The Stillness of the Wind

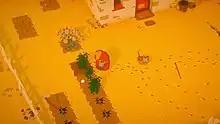
Talma farms on her land and waters her crops.

"Stillness" follows a "Harvest Moon"-esque gameplay style, where the player controls Talma, an elderly farmer who takes care of goats, chickens, and plants. Unlike other farming simulation games, Talma moves slowly and struggles with basic tasks, but emotes joy when taking care of her animals and laughs when playing on the ground. Talma is able to forage in the desert for fungi, and interact with a passing salesman. Letters are sent from family members speaking of an unknown, but dark situation in the city and the tone of their language has increasing desperation as the game continues.